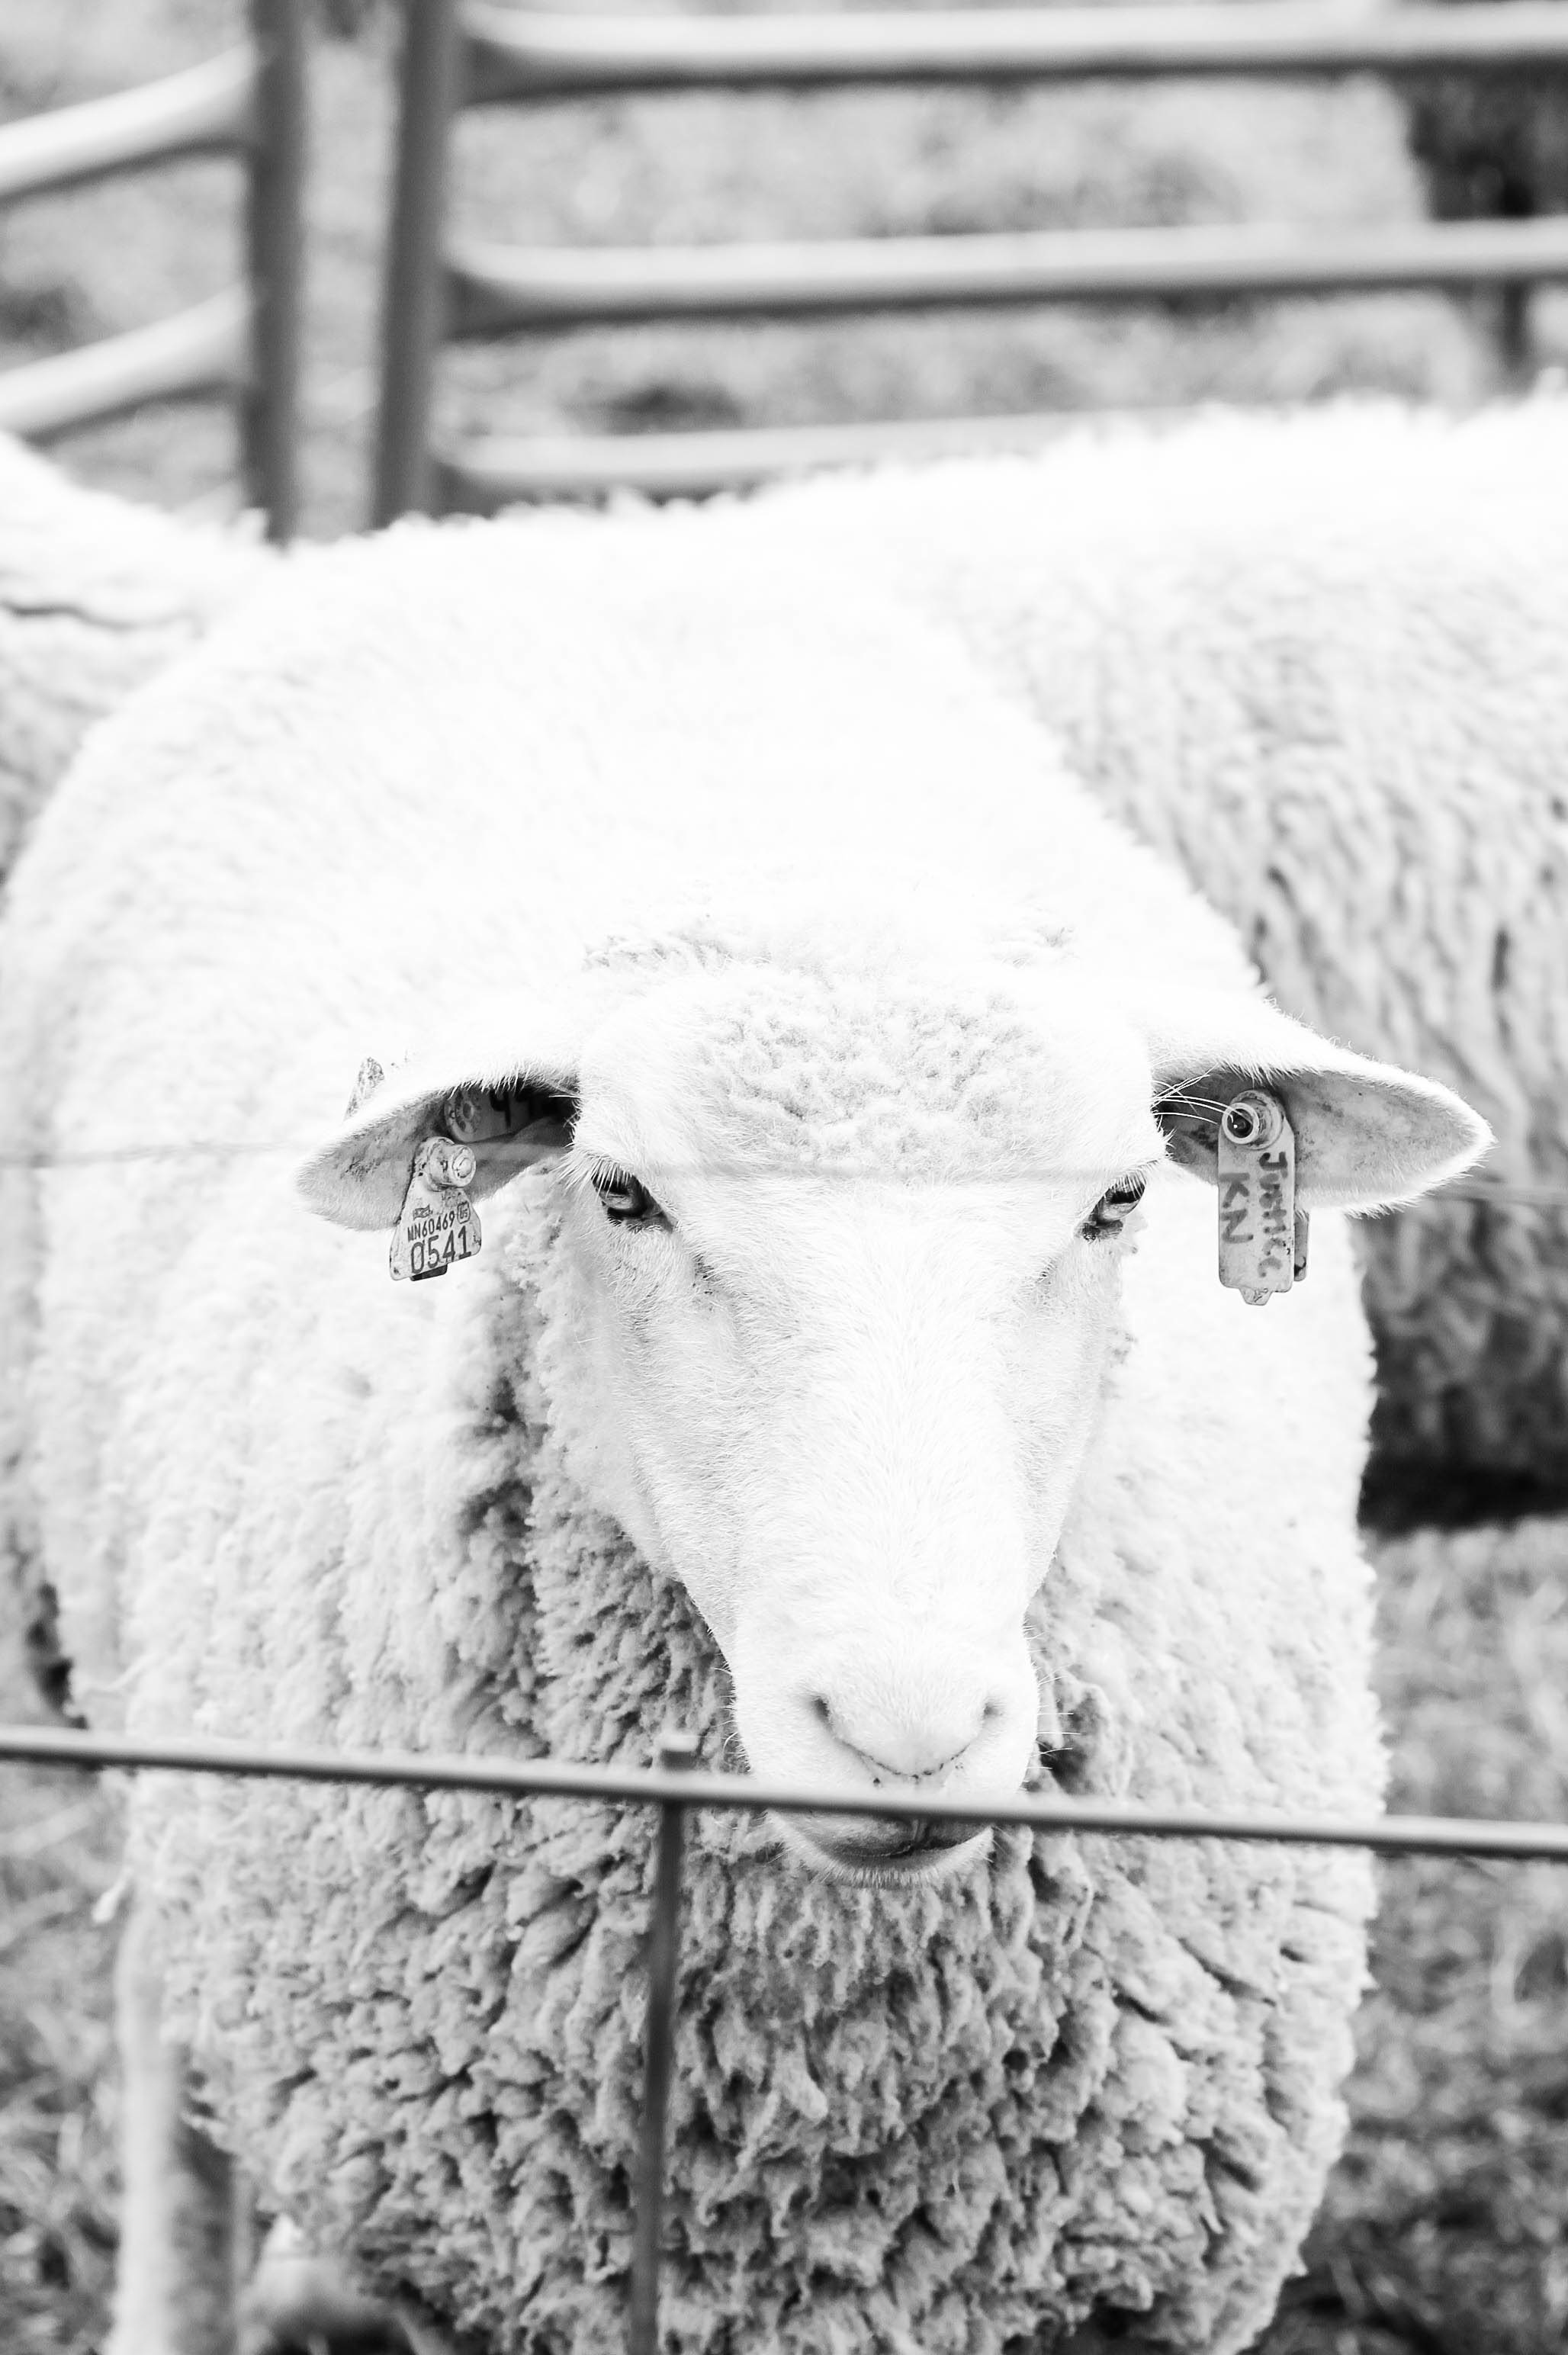
snow, winter, black and white, white, sheep, mammal, monochrome, vertebrate, sheeps, monochrome photography, cattle like mammal, cow goat family